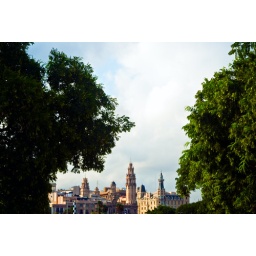
A building in the distance framed by trees